Plenette Pierson

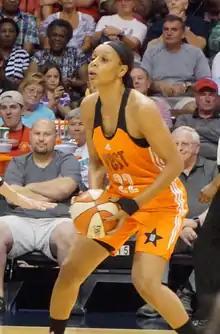
Pierson during the 2015 WNBA All Star game

Pierson was drafted fourth overall by the Phoenix Mercury in 2003 WNBA draft. Midway through the 2005 season, Pierson was traded to the Detroit Shock. In the 2006 season, the Shock were a championship contender as they finished second in the Eastern Conference with a 23–11 record. They would advance all the way to the finals and defeat the Sacramento Monarchs in five games. The following season, Pierson would win the first ever WNBA Sixth Woman of the Year Award given by the league for her scoring and rebounding efforts off the bench, averaging 11.9 points per game and 5.8 rebounds per game. Coinciding with her efforts, the Shock were in the hunt to win back-to-back championships with the number one seed in the eastern conference and another trip to the Finals, but were defeated by the Phoenix Mercury in five-game series. The following season, the Shock made it to the Finals for the third year in a row, this time winning their second championship in three years, after sweeping the San Antonio Silver Stars in the Finals. However, the following season, Pierson would only play one game and missed the rest of the season due to a shoulder injury.